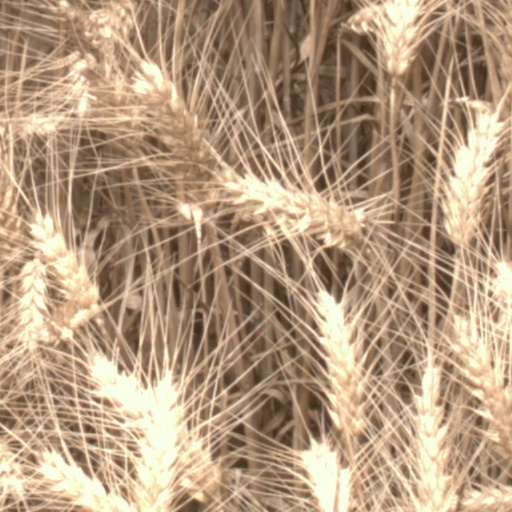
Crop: wheat